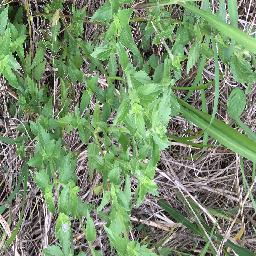
Label: siam_weed